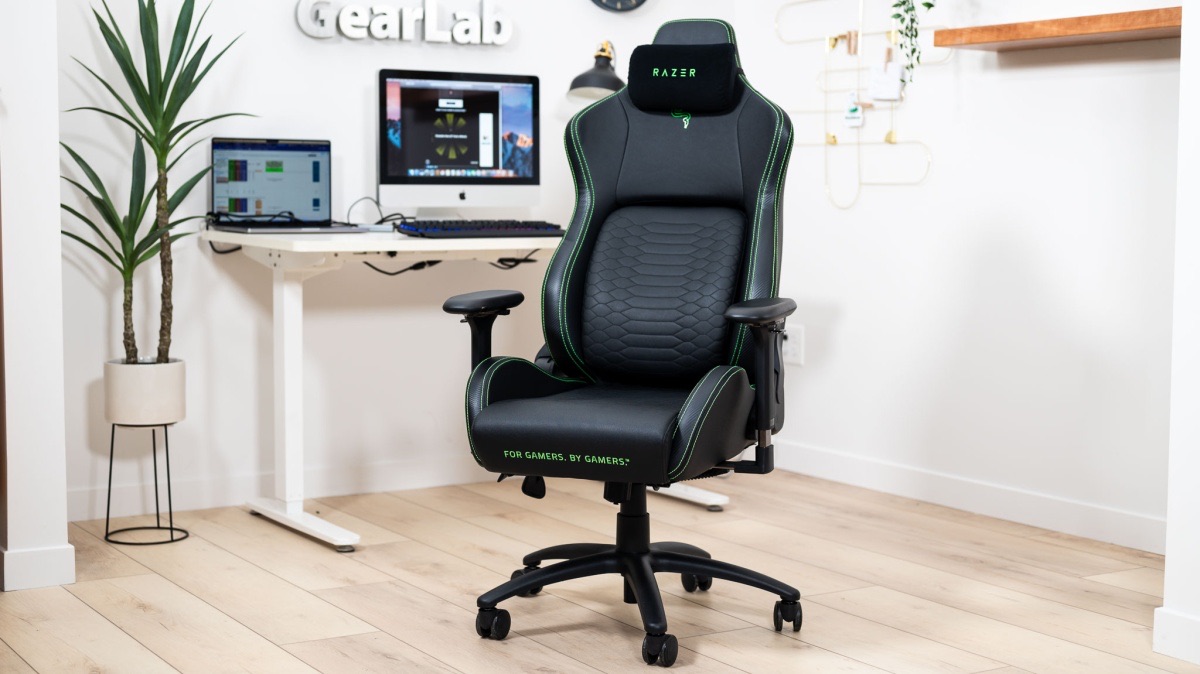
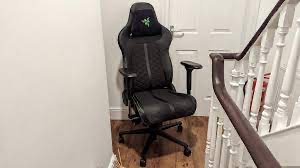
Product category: items_chair
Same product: no